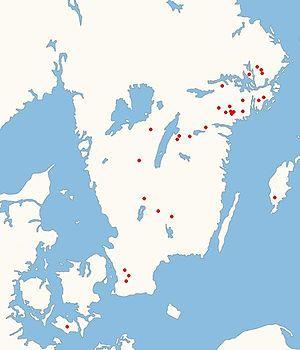
Les pierres runiques vikings sont des pierres runiques mentionnant des individus ayant participé aux campagnes des Vikings. Elles portent des inscriptions en vieux norrois, dans l'alphabet nouveau futhark.